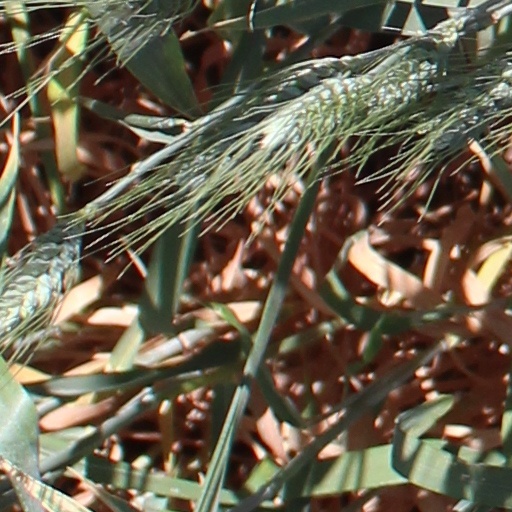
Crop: wheat